Ella Wheeler Wilcox

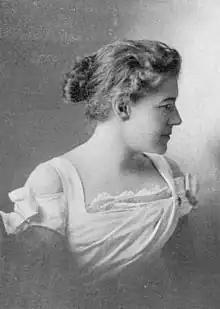
Ella Wheeler Wilcox, 1897

Early in their married life, Robert and Ella Wheeler Wilcox promised each other that whoever died first would return and communicate with the other. Robert Wilcox died in 1916, after over thirty years of marriage. She was overcome with grief, which became ever more intense as week after week went without any message from him. It was at this time that she went to California to see the Rosicrucian astrologer, Max Heindel, still seeking help in her sorrow, still unable to understand why she had no word from her Robert. She wrote of this meeting: